Fitzroy River (Western Australia)

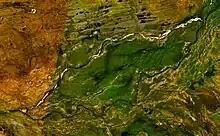
Alexander Island in the Fitzroy River

Other stations were established along the river further upstream during the 1880s including Noonkanbah Station, Gogo Station, Fossil Downs Station, Liveringa, and Lower Liveringa Station.